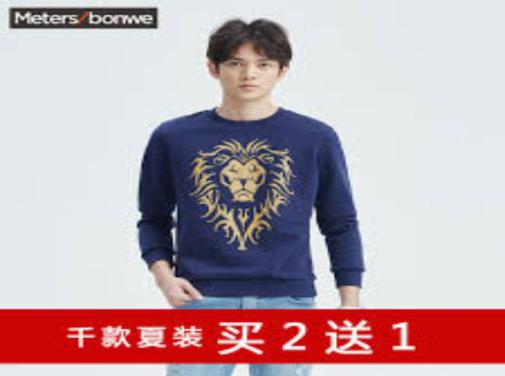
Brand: meters bonwe
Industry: Clothes